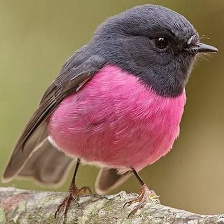
Species: PINK ROBIN
Scientific name: PETROICA RODINOGASTER
ImageNet parent category: robin